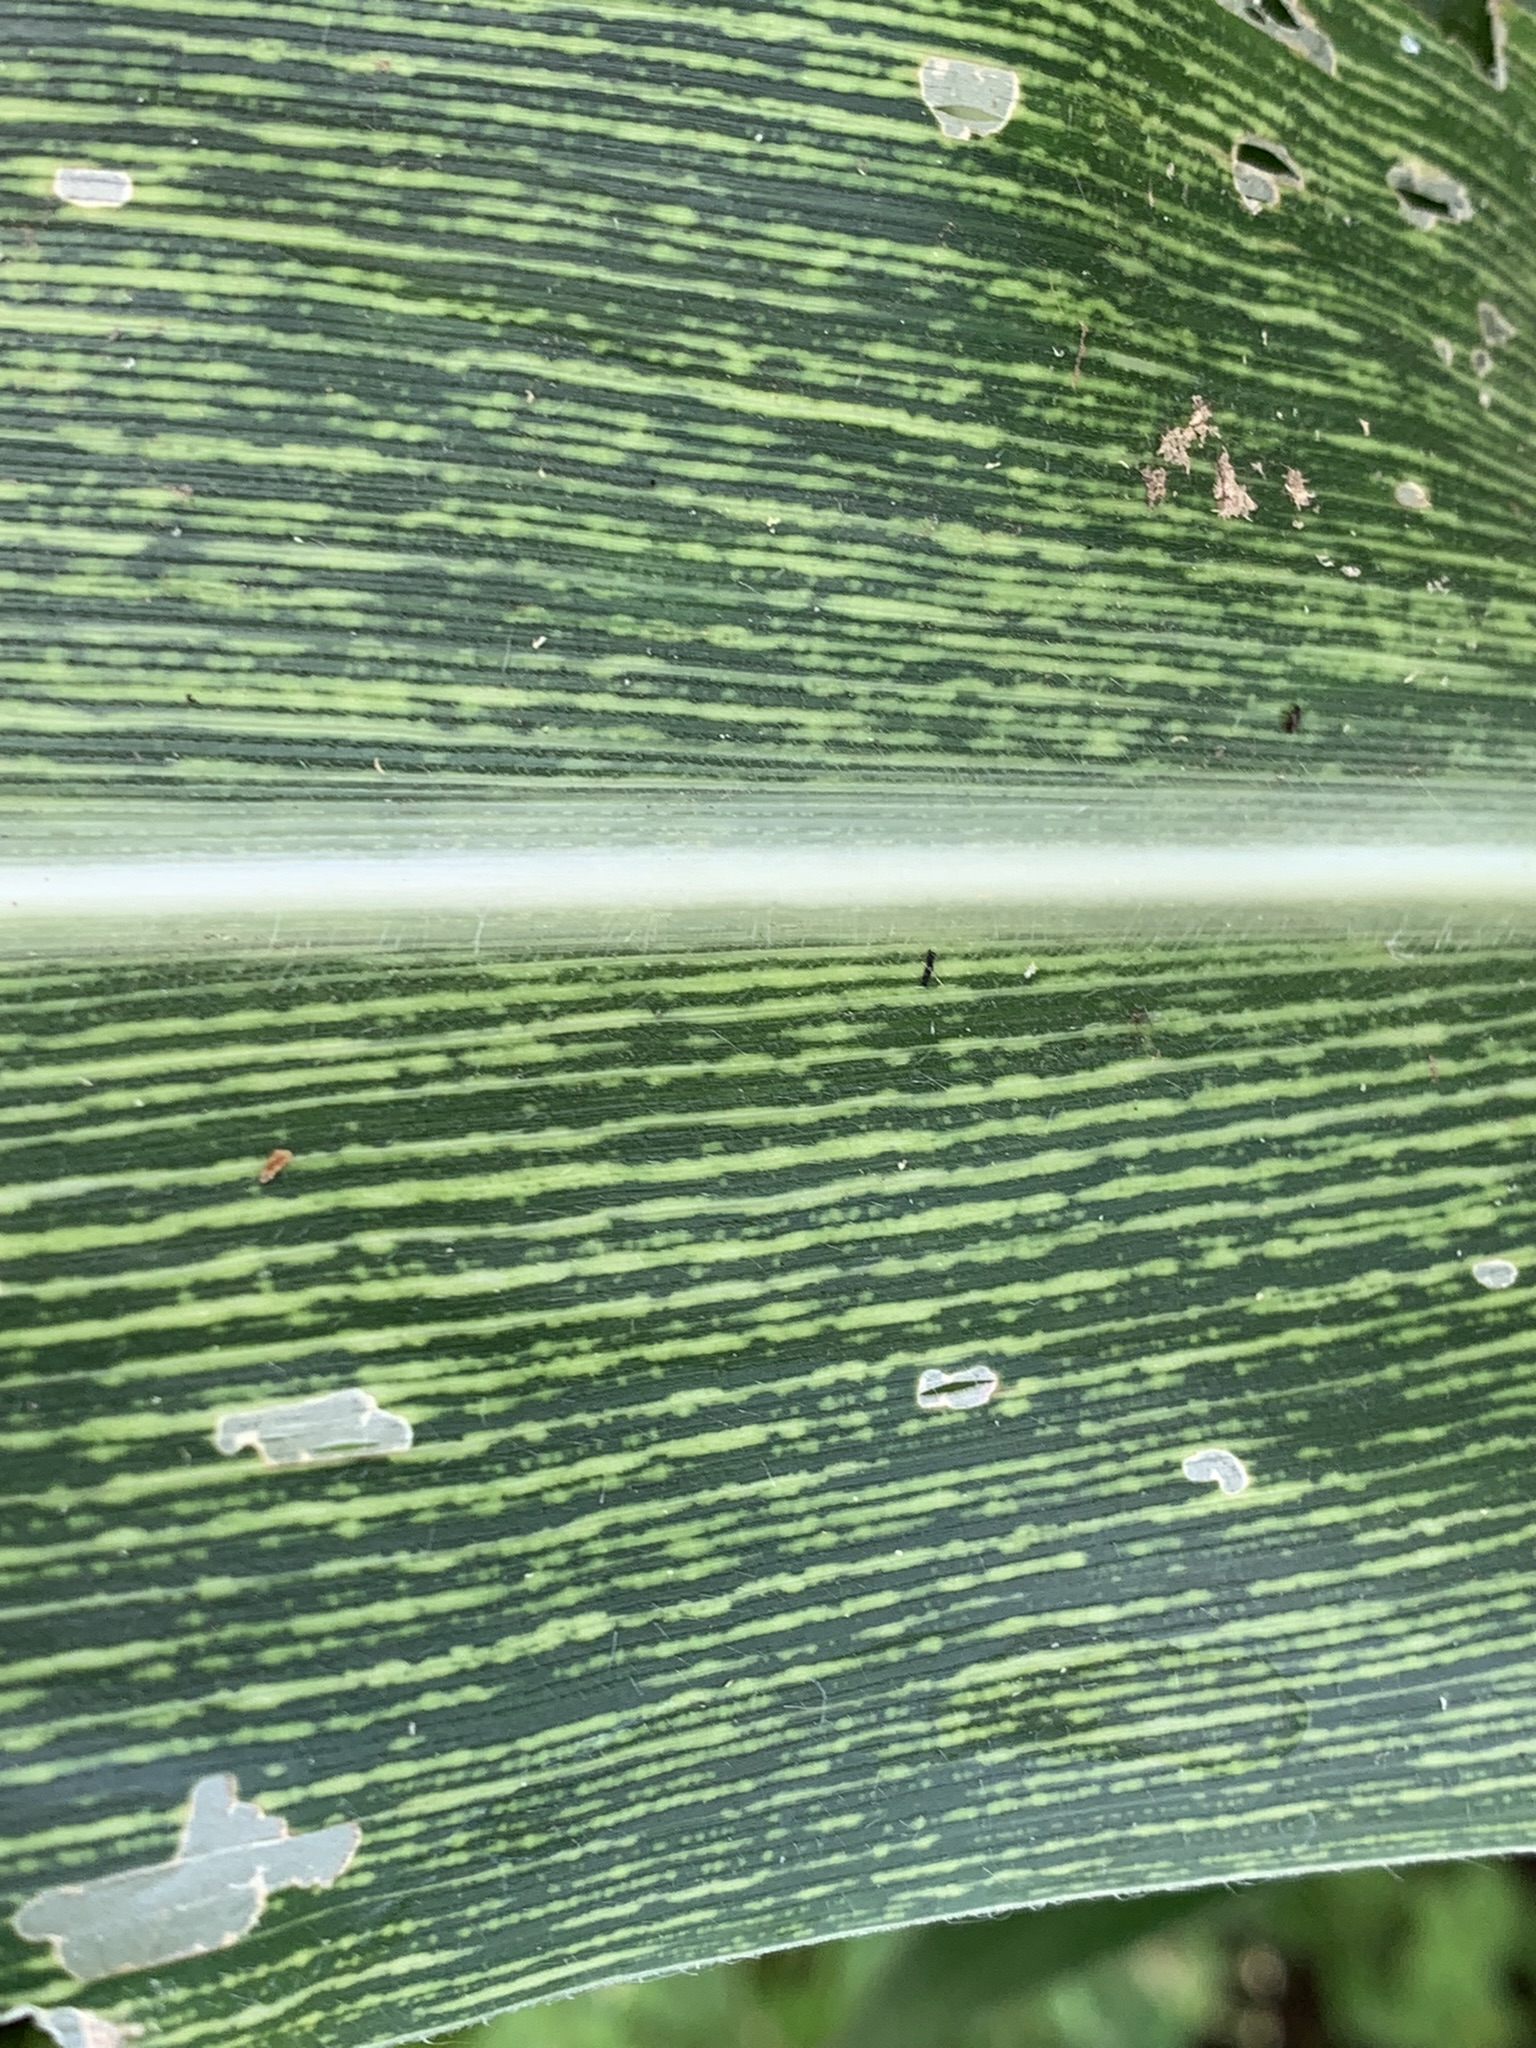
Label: MSV